Sakya Pandita

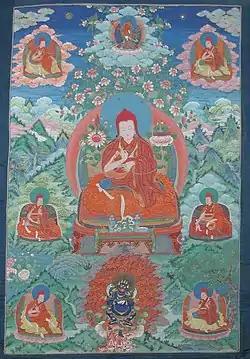
Thangka painting of Sakya Pandita, Eastern Tibet, 18th century

Sakya Pandita Kunga Gyeltsen (Tibetan: ས་སྐྱ​་པཎ་ཌི་ཏ་ཀུན་དགའ་རྒྱལ་མཚན) who lived from (1 April 1182 – 28 December 1251) was a Tibetan spiritual leader and Buddhist scholar and the fourth of the Five Sakya Forefathers. Künga Gyeltsen is generally known simply as Sakya Pandita (or Sapan for short), a title given to him in recognition of his scholarly achievements and knowledge of Sanskrit. He is held in the tradition to have been an emanation of Manjusri, the embodiment of the wisdom of all the Buddhas.